Henry J. Webb

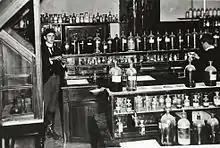
The Science laboratory at Aspatria Agricultural College

An Act by the British parliament in 1888, created Local Authorities in the form of County Councils. The 1889 Technical Education Act allowed these authorities to fund technical and manual instruction out of the rates. In the same year the government established the Board of Agriculture. In 1891, the Technical Education Committee of the Cumberland County Council embarked on their programme of travelling lectures and practical demonstrations. In response, Webb elected to offer instruction on a wide range of agricultural and mining related subjects; and once commissioned threw the entire weight of his enthusiasm into the action. Webb was afterwards appointed lecturer on dairying under the Cumberland County Council, and was a strong advocate of a scientific system of butter making instead of the 'rule of thumb' methods usually applied by farmer's wives. Webb was also engaged as a lecturer on agriculture under the County Council of Lancashire and Cumberland.